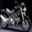
Label: motorcycle